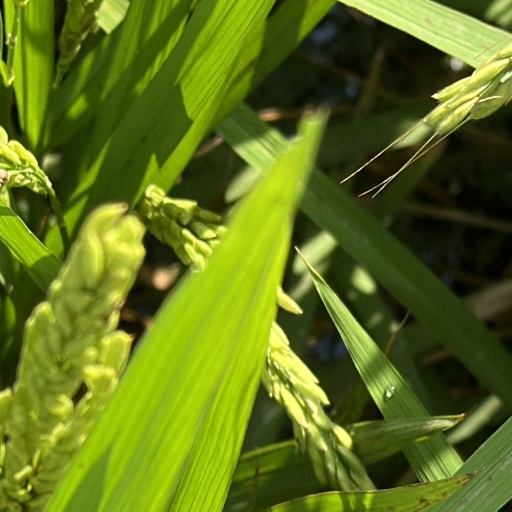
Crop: rice